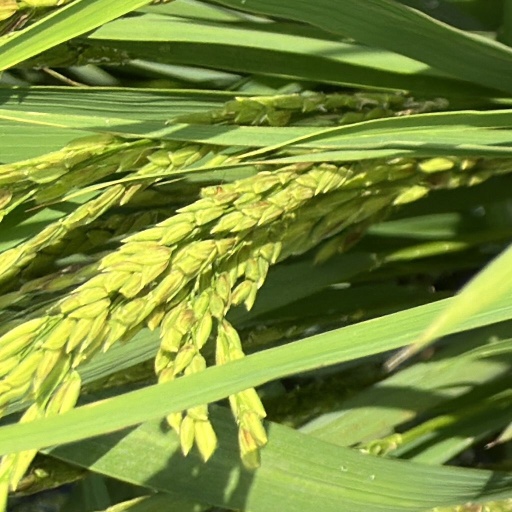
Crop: rice